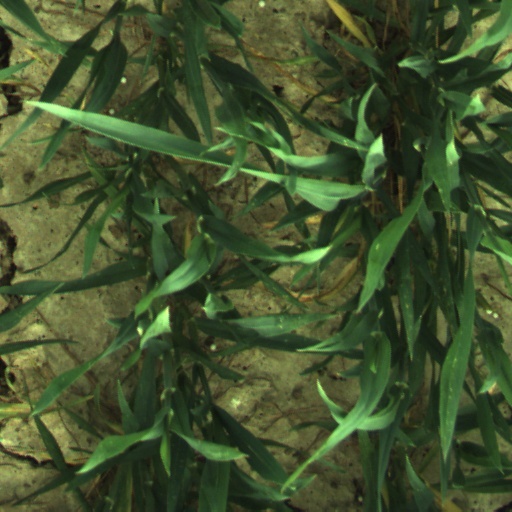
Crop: wheat